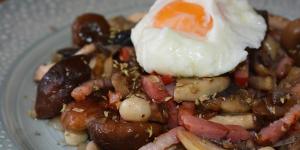
setas salteadas con huevo escalfado